Canada–China relations

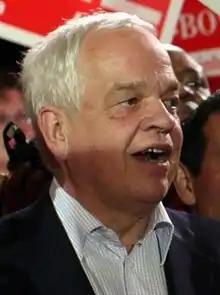
Canada's ambassador to China John McCallum (2017–2019)

During Harper's February 2012 visit to China, some commentators in the Canadian media reported that the Chinese government was much more welcoming than in 2009. Harper met with both President Hu and Premier Wen Jiabao, and signed a number of economic agreements that had been prepared by Minister of Foreign Affairs John Baird including a uranium export treaty, and the Canada-China Promotion and Reciprocal Protection of Investments Agreement (CCPRPIA), which was linked by the media to (further) potential Chinese investment in the Athabasca oil sands, and had been negotiated for eighteen years. The negotiations and the text itself were kept secret until November 2016. Chinese officials suggested that the next logical step would be a free trade agreement, which Canadian officials promised to study.